Augusta Wilson

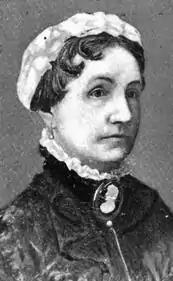
Mrs. Augusta Evans Wilson (1894)

Wilson had become wealthy through her marriage and her literary earnings and retired from writing during her final years. She died of a heart attack in Mobile on May 9, 1909, and is buried in Mobile's Magnolia Cemetery. Her beloved Ashland burned to the ground in 1926. However, Georgia Cottage is still standing with a historical marker on Springhill Avenue designating it as her home.